The Sabertooth Vampire

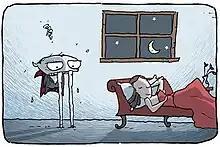
The Sabertooth Vampire, vexed once again by his cumbersome fangs

The Sabertooth Vampire is a fictional character created by Mike Russell, an artist/writer who lives in Portland, Oregon. The character first appeared on Russell's Twitter feed as a sketch and has gone on to be included in a series of webcomics, two published compilations and several issues of "Dark Horse Presents".